Answer in natural language. Which point is closer to the camera taking this photo, point A  or point B? Choose between the following options: B or A
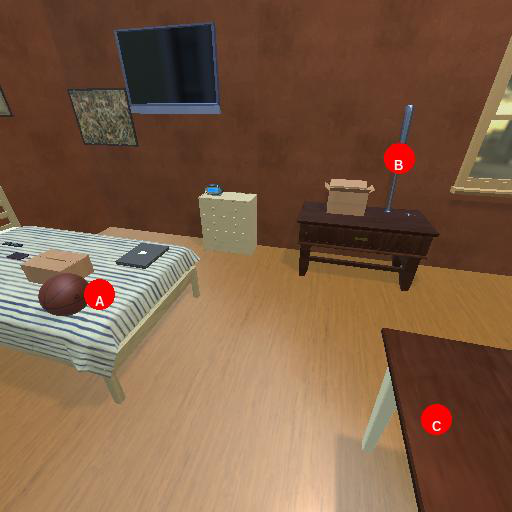
<answer>A</answer>